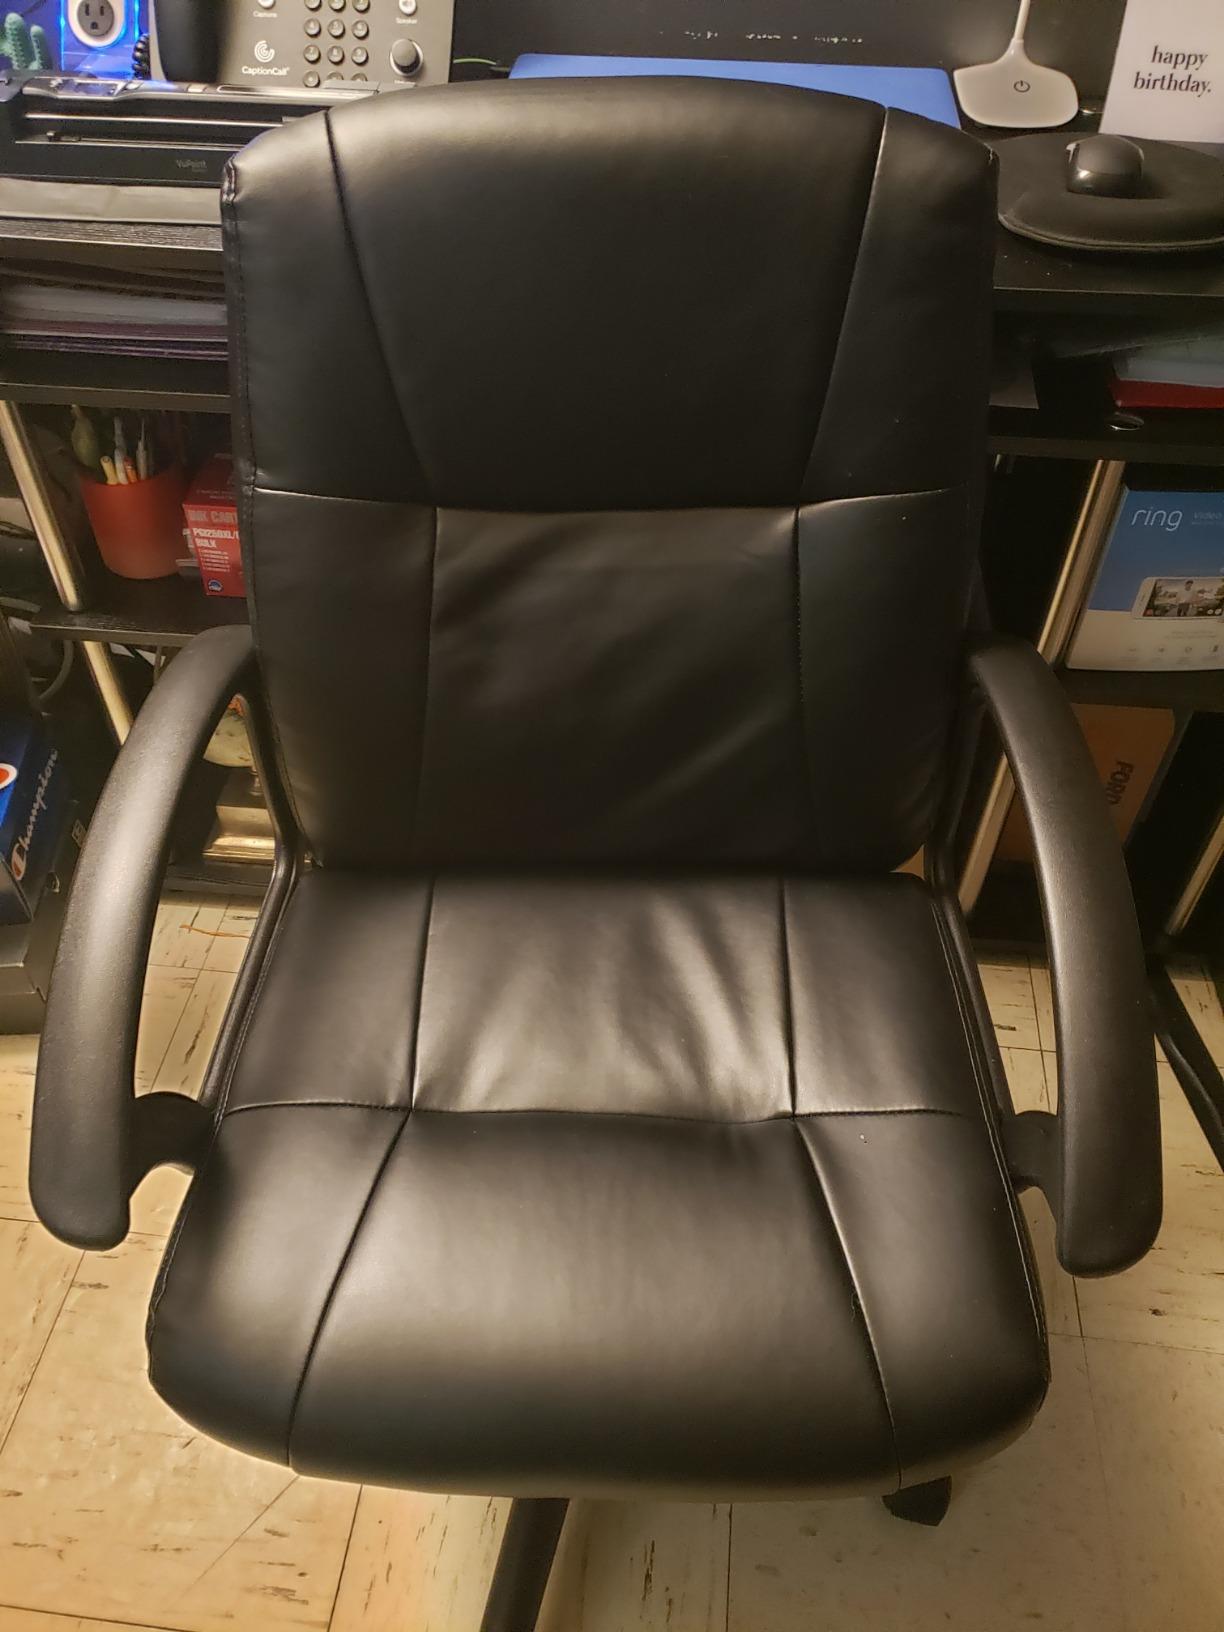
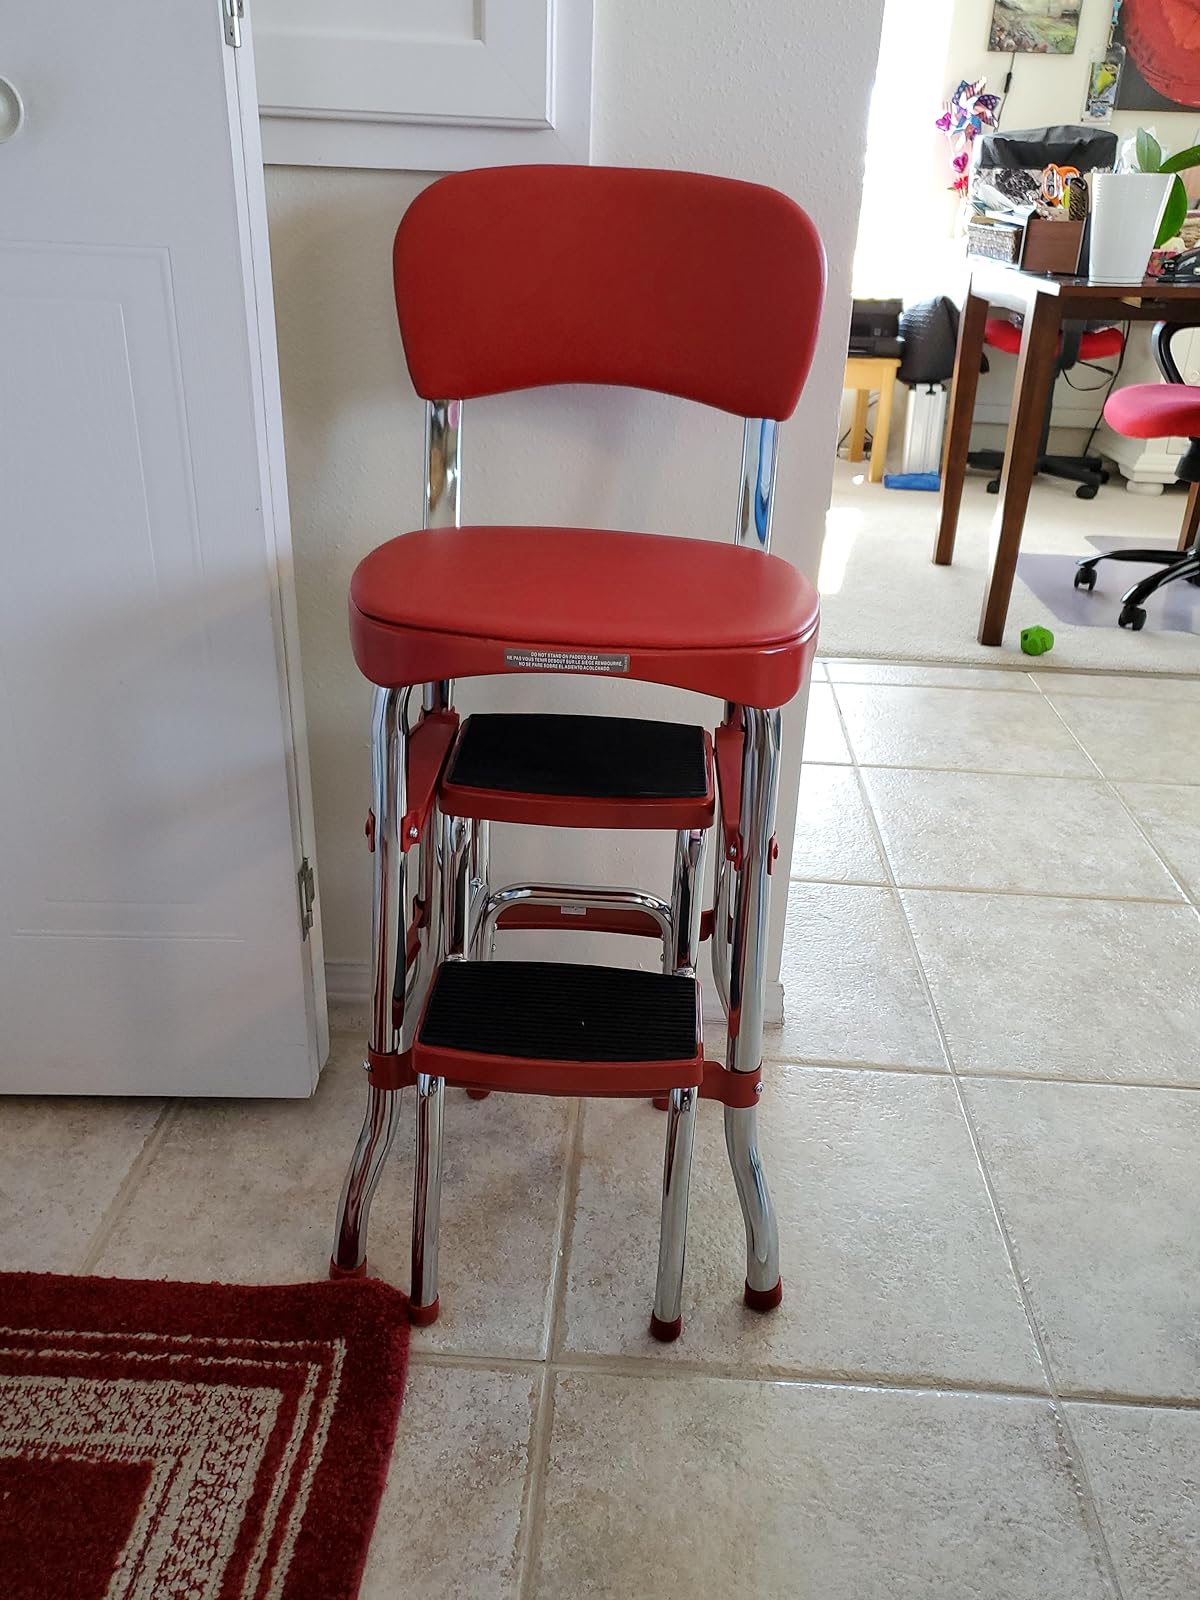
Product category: items_chair
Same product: no